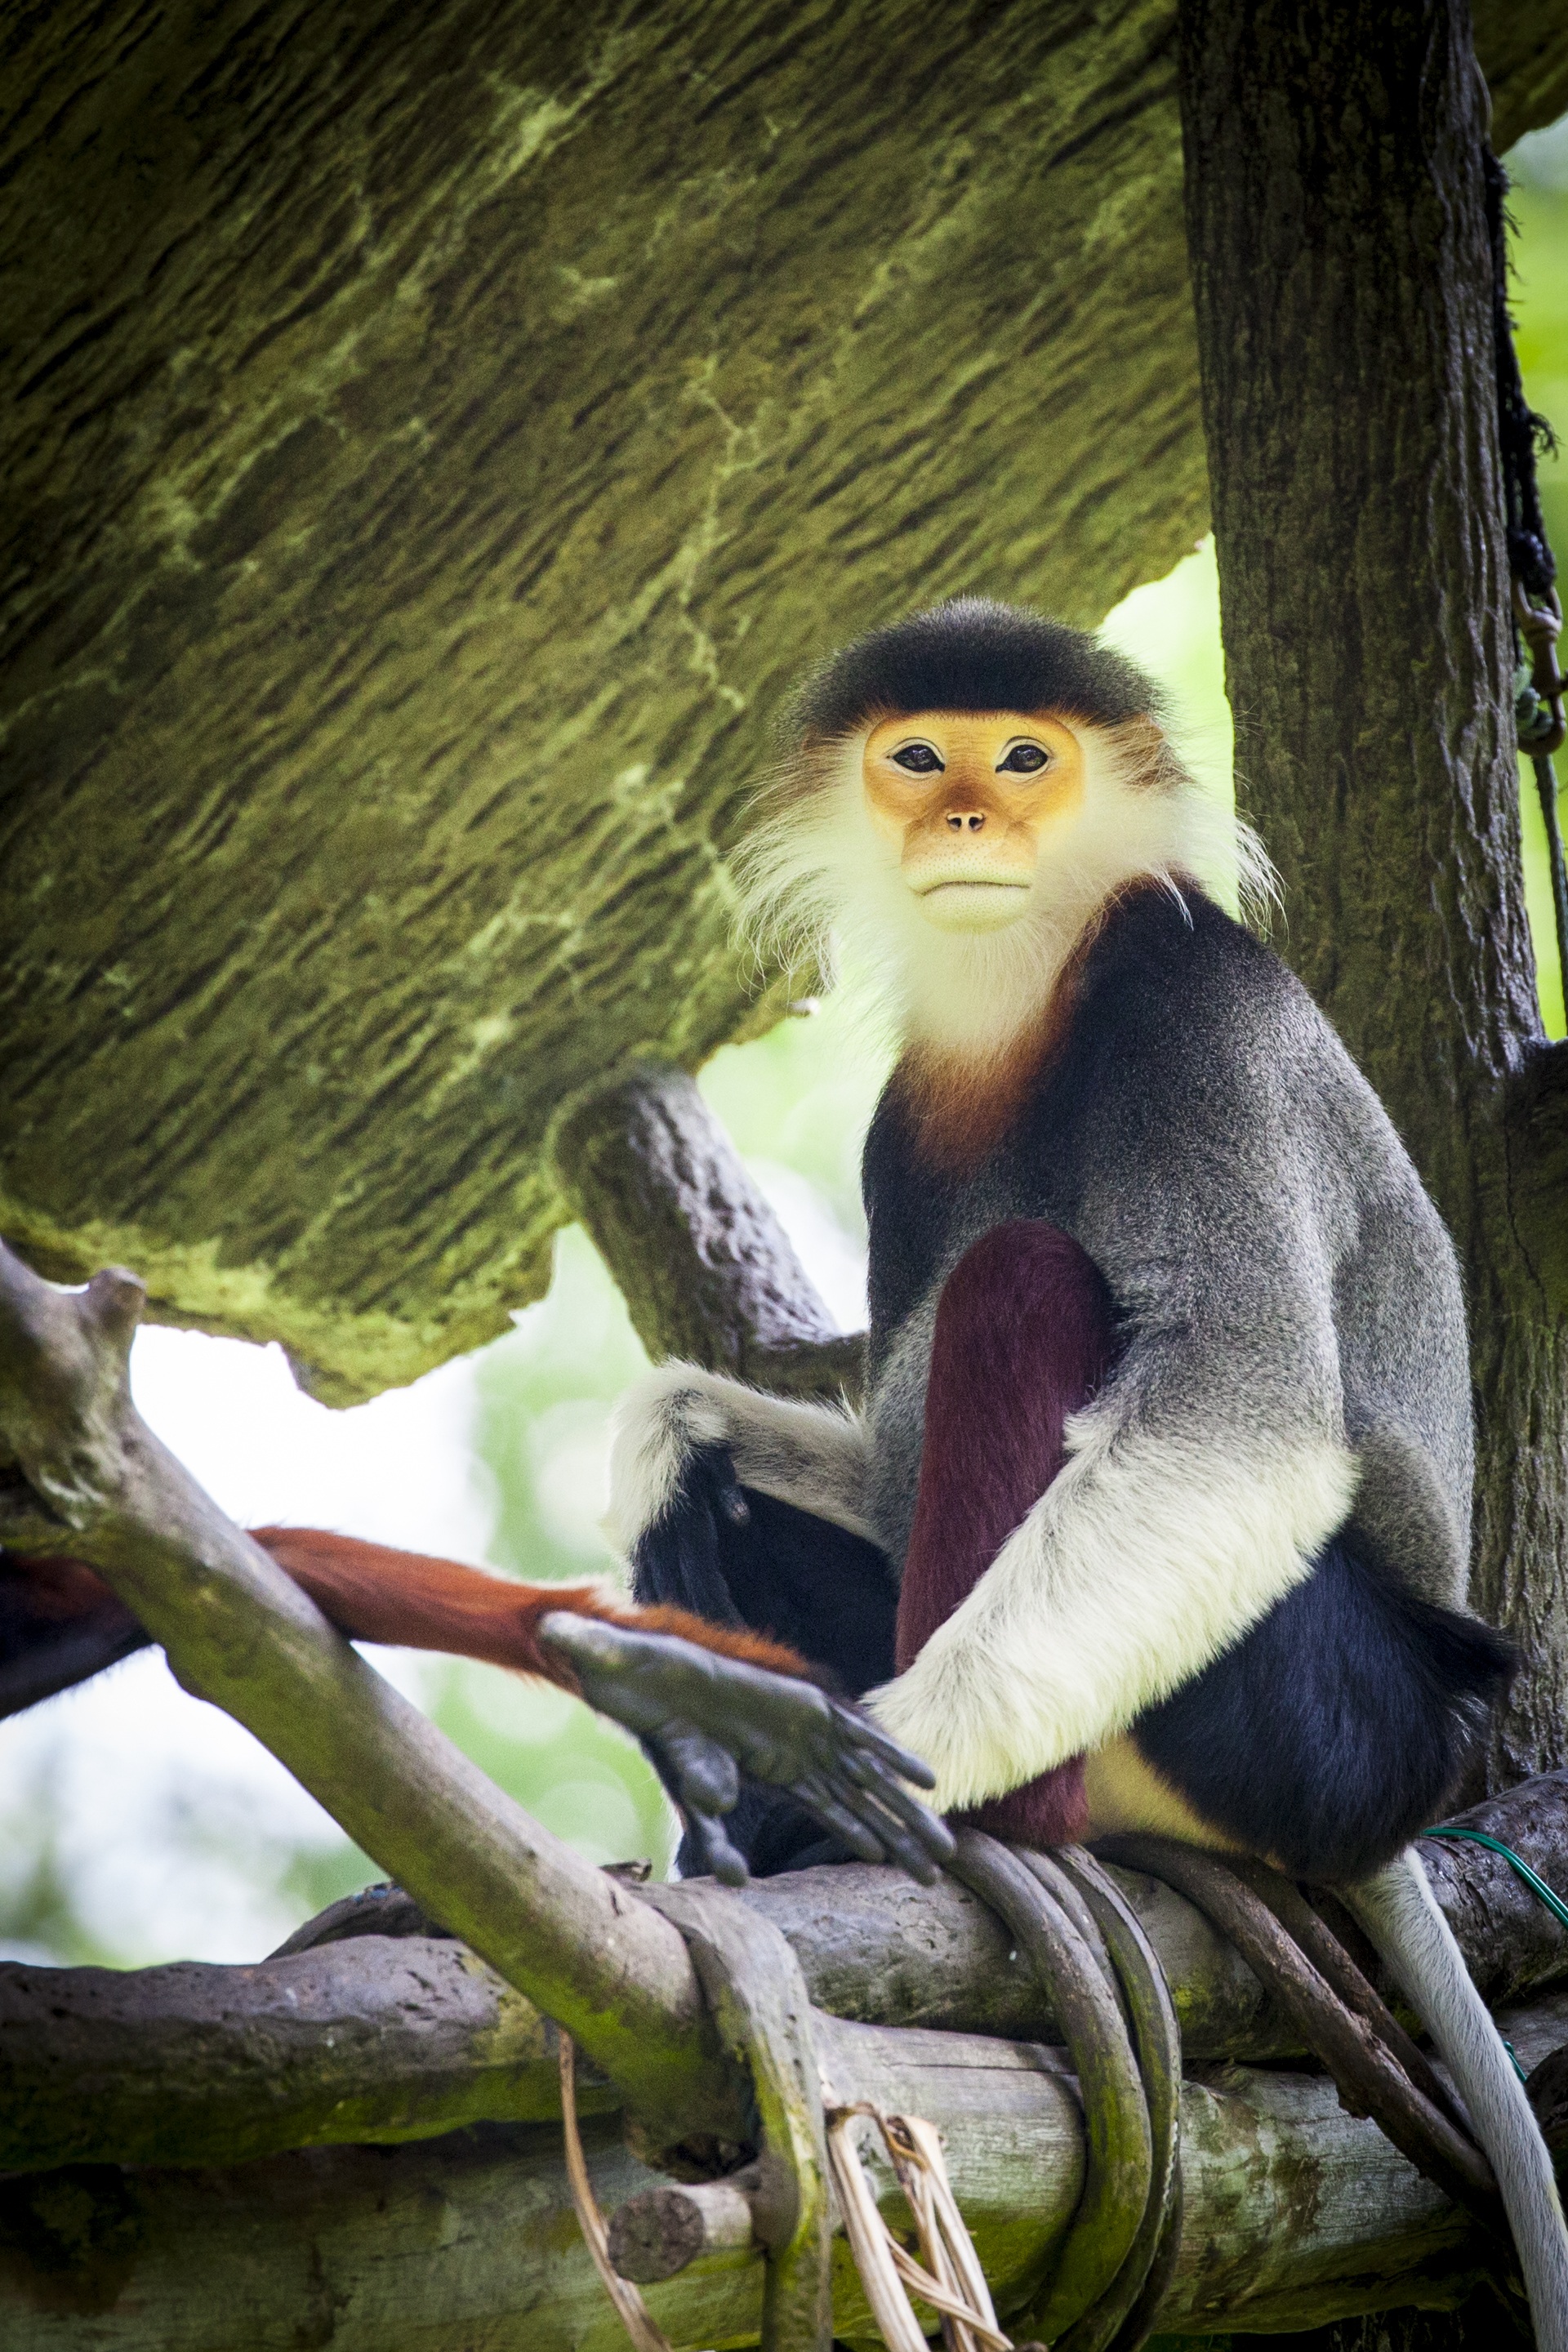
wildlife, jungle, monkey, fauna, primate, vietnam, douc, douc langur, rotschenklige dresses monkeys